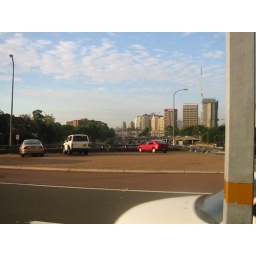
The freeway goes to the harbour bridge this way. The two stone towers in the center of the picture are part of the bridge.